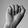
ASL letter: A